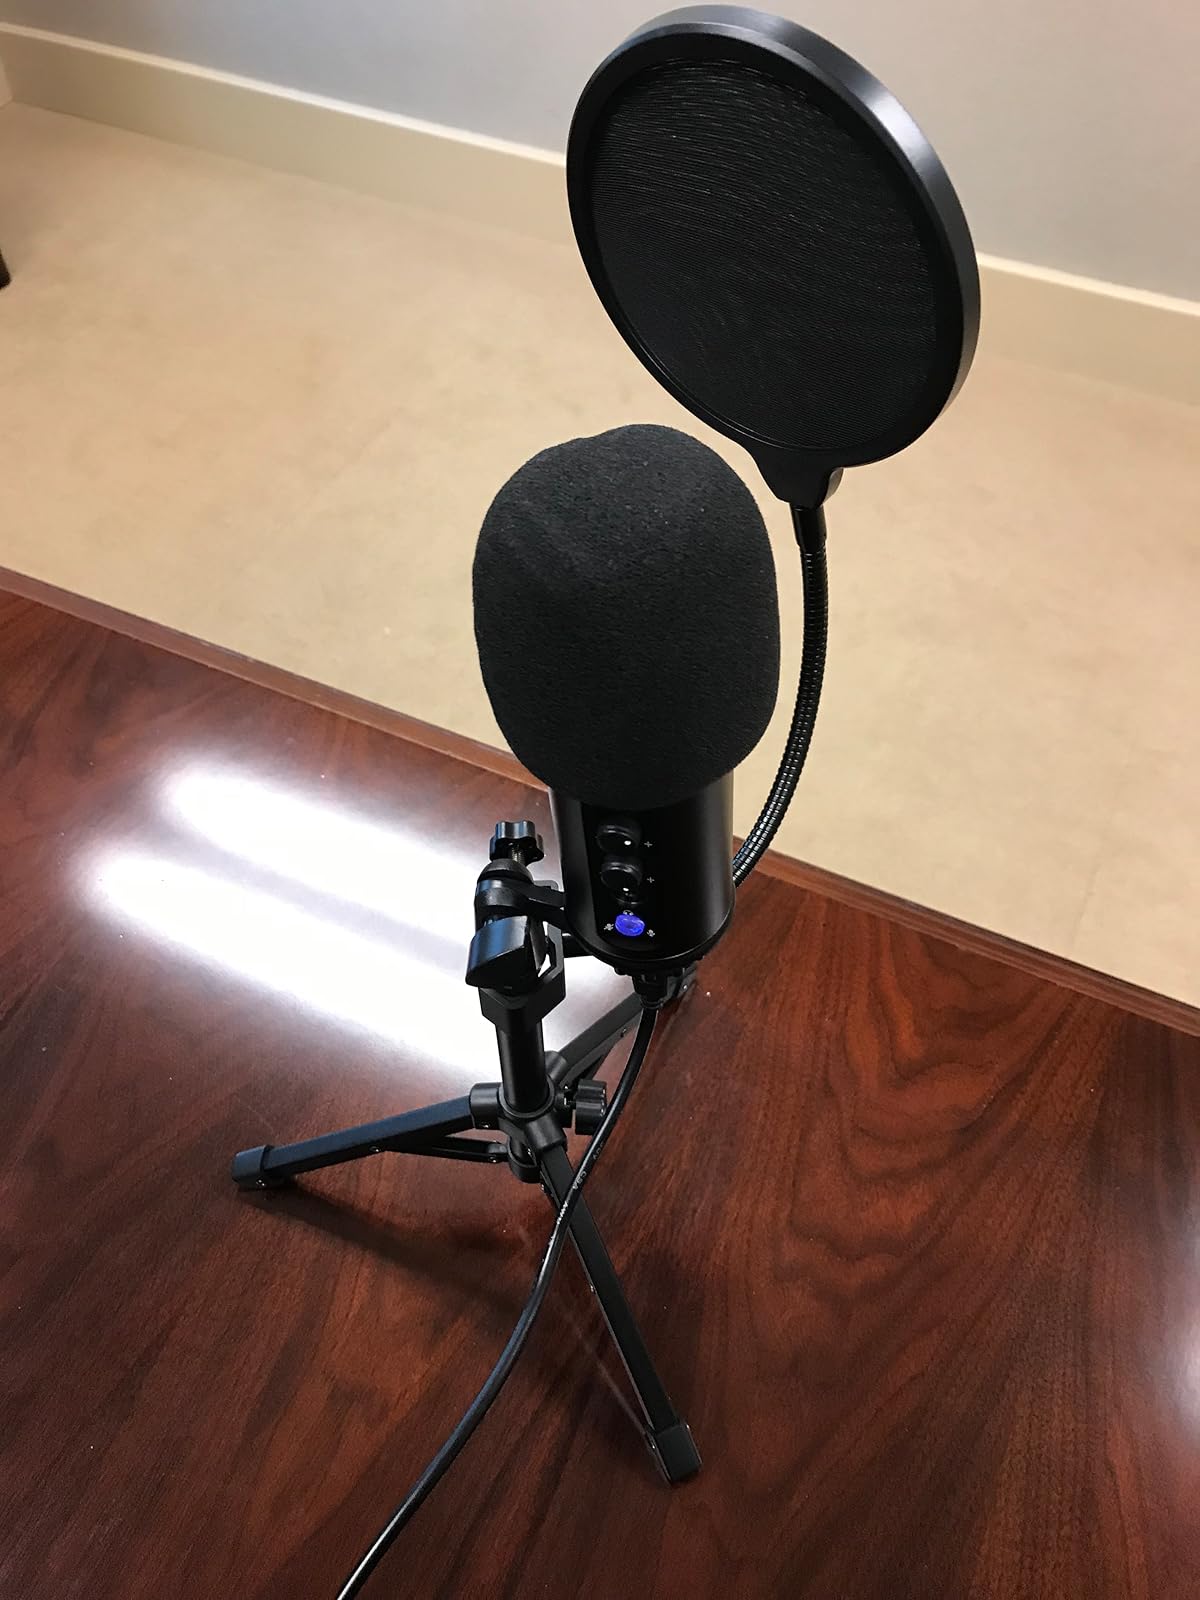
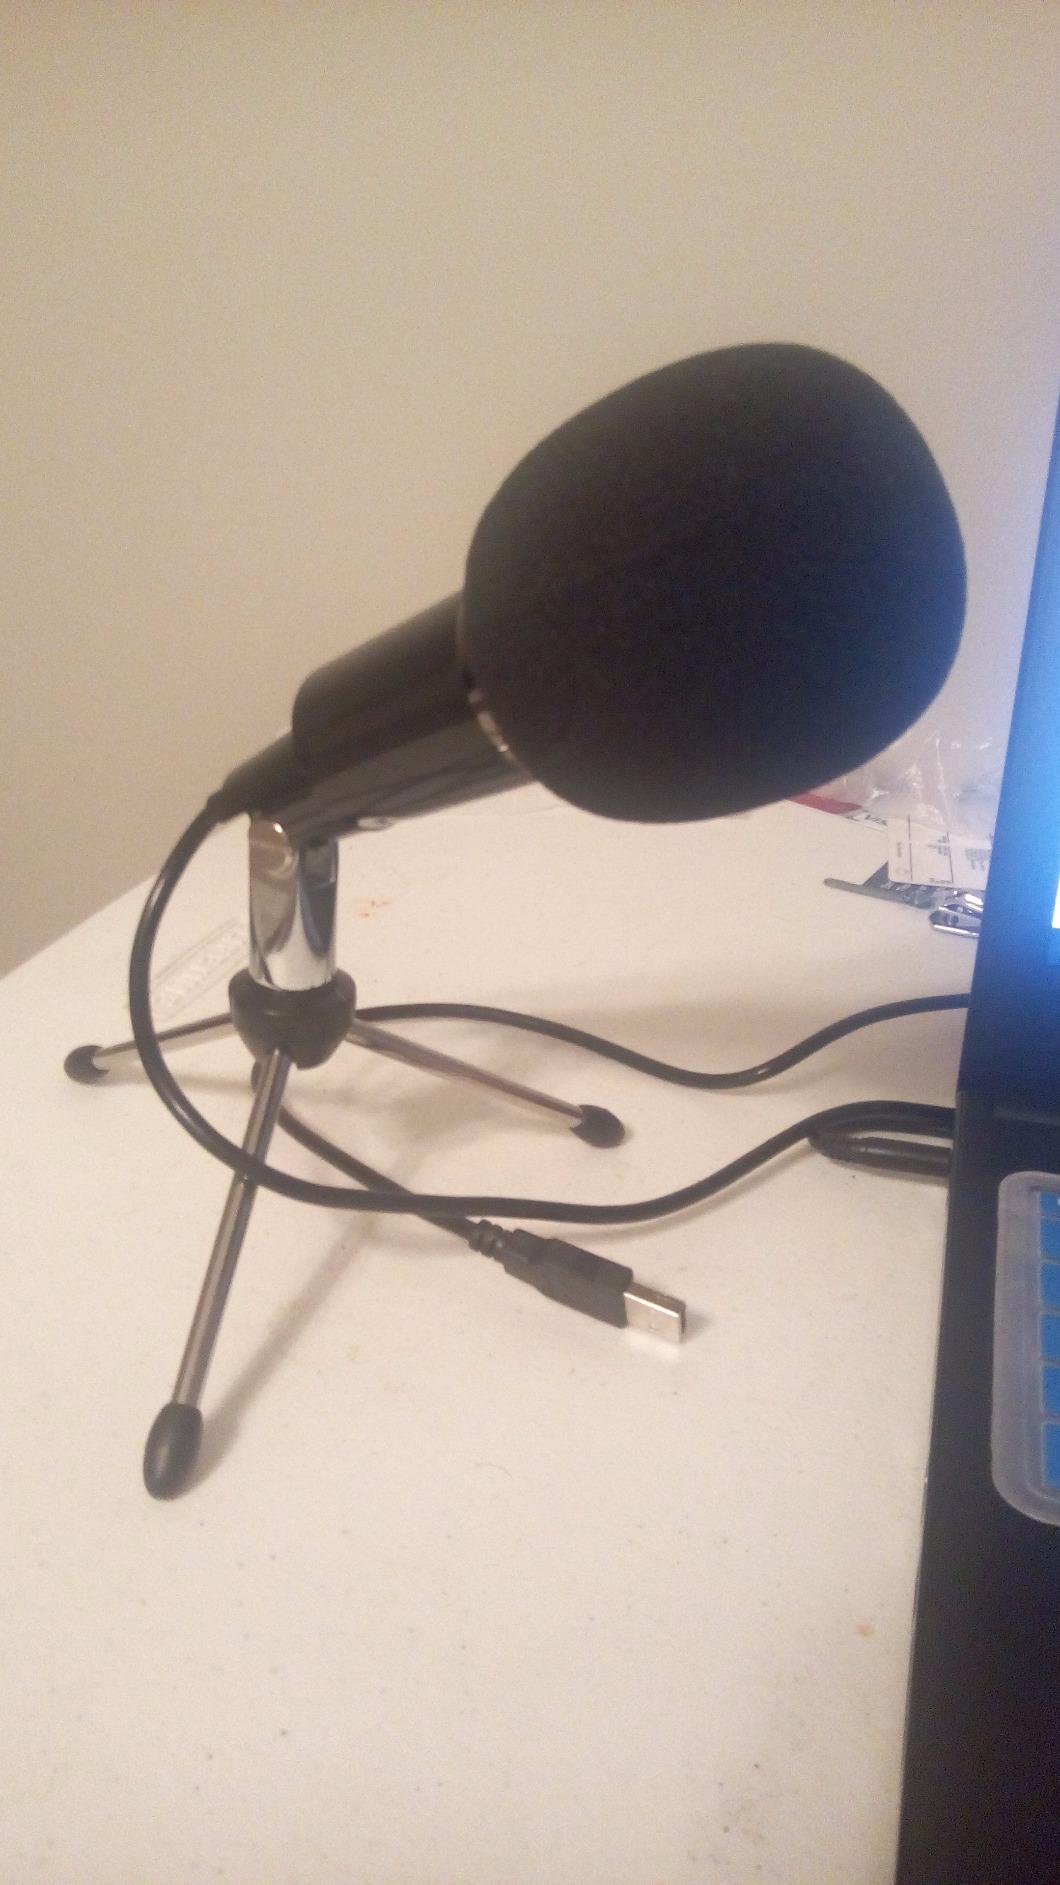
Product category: microphone
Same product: no